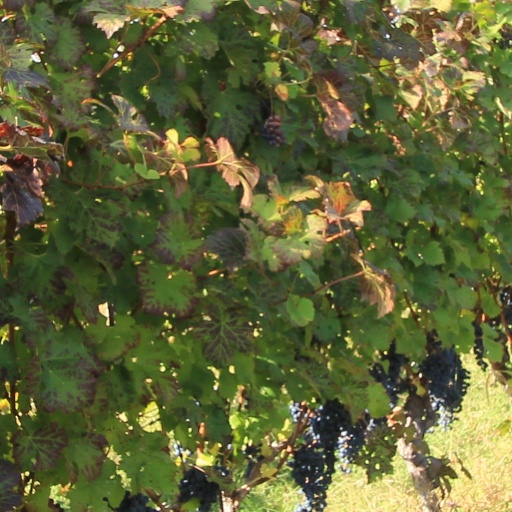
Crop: grape